Soga Monogatari

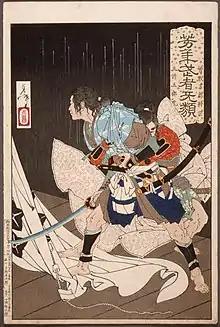
Gosho no Gorōmaru capturing Soga Tokimune. From the ukiyo-e series "Warriors Trembling with Courage" by Tsukioka Yoshitoshi.

Events take place in 12th century Japan. The general accepted version is that the father of the Soga brothers, Soga Sukenari and Soga Tokimune, was killed (the reasons differ, but it was probably an argument over land rights) when the two were infants. As adults the brothers became skilled fighters intent on avenging their father and retrieving his sword Tomokirimaru.